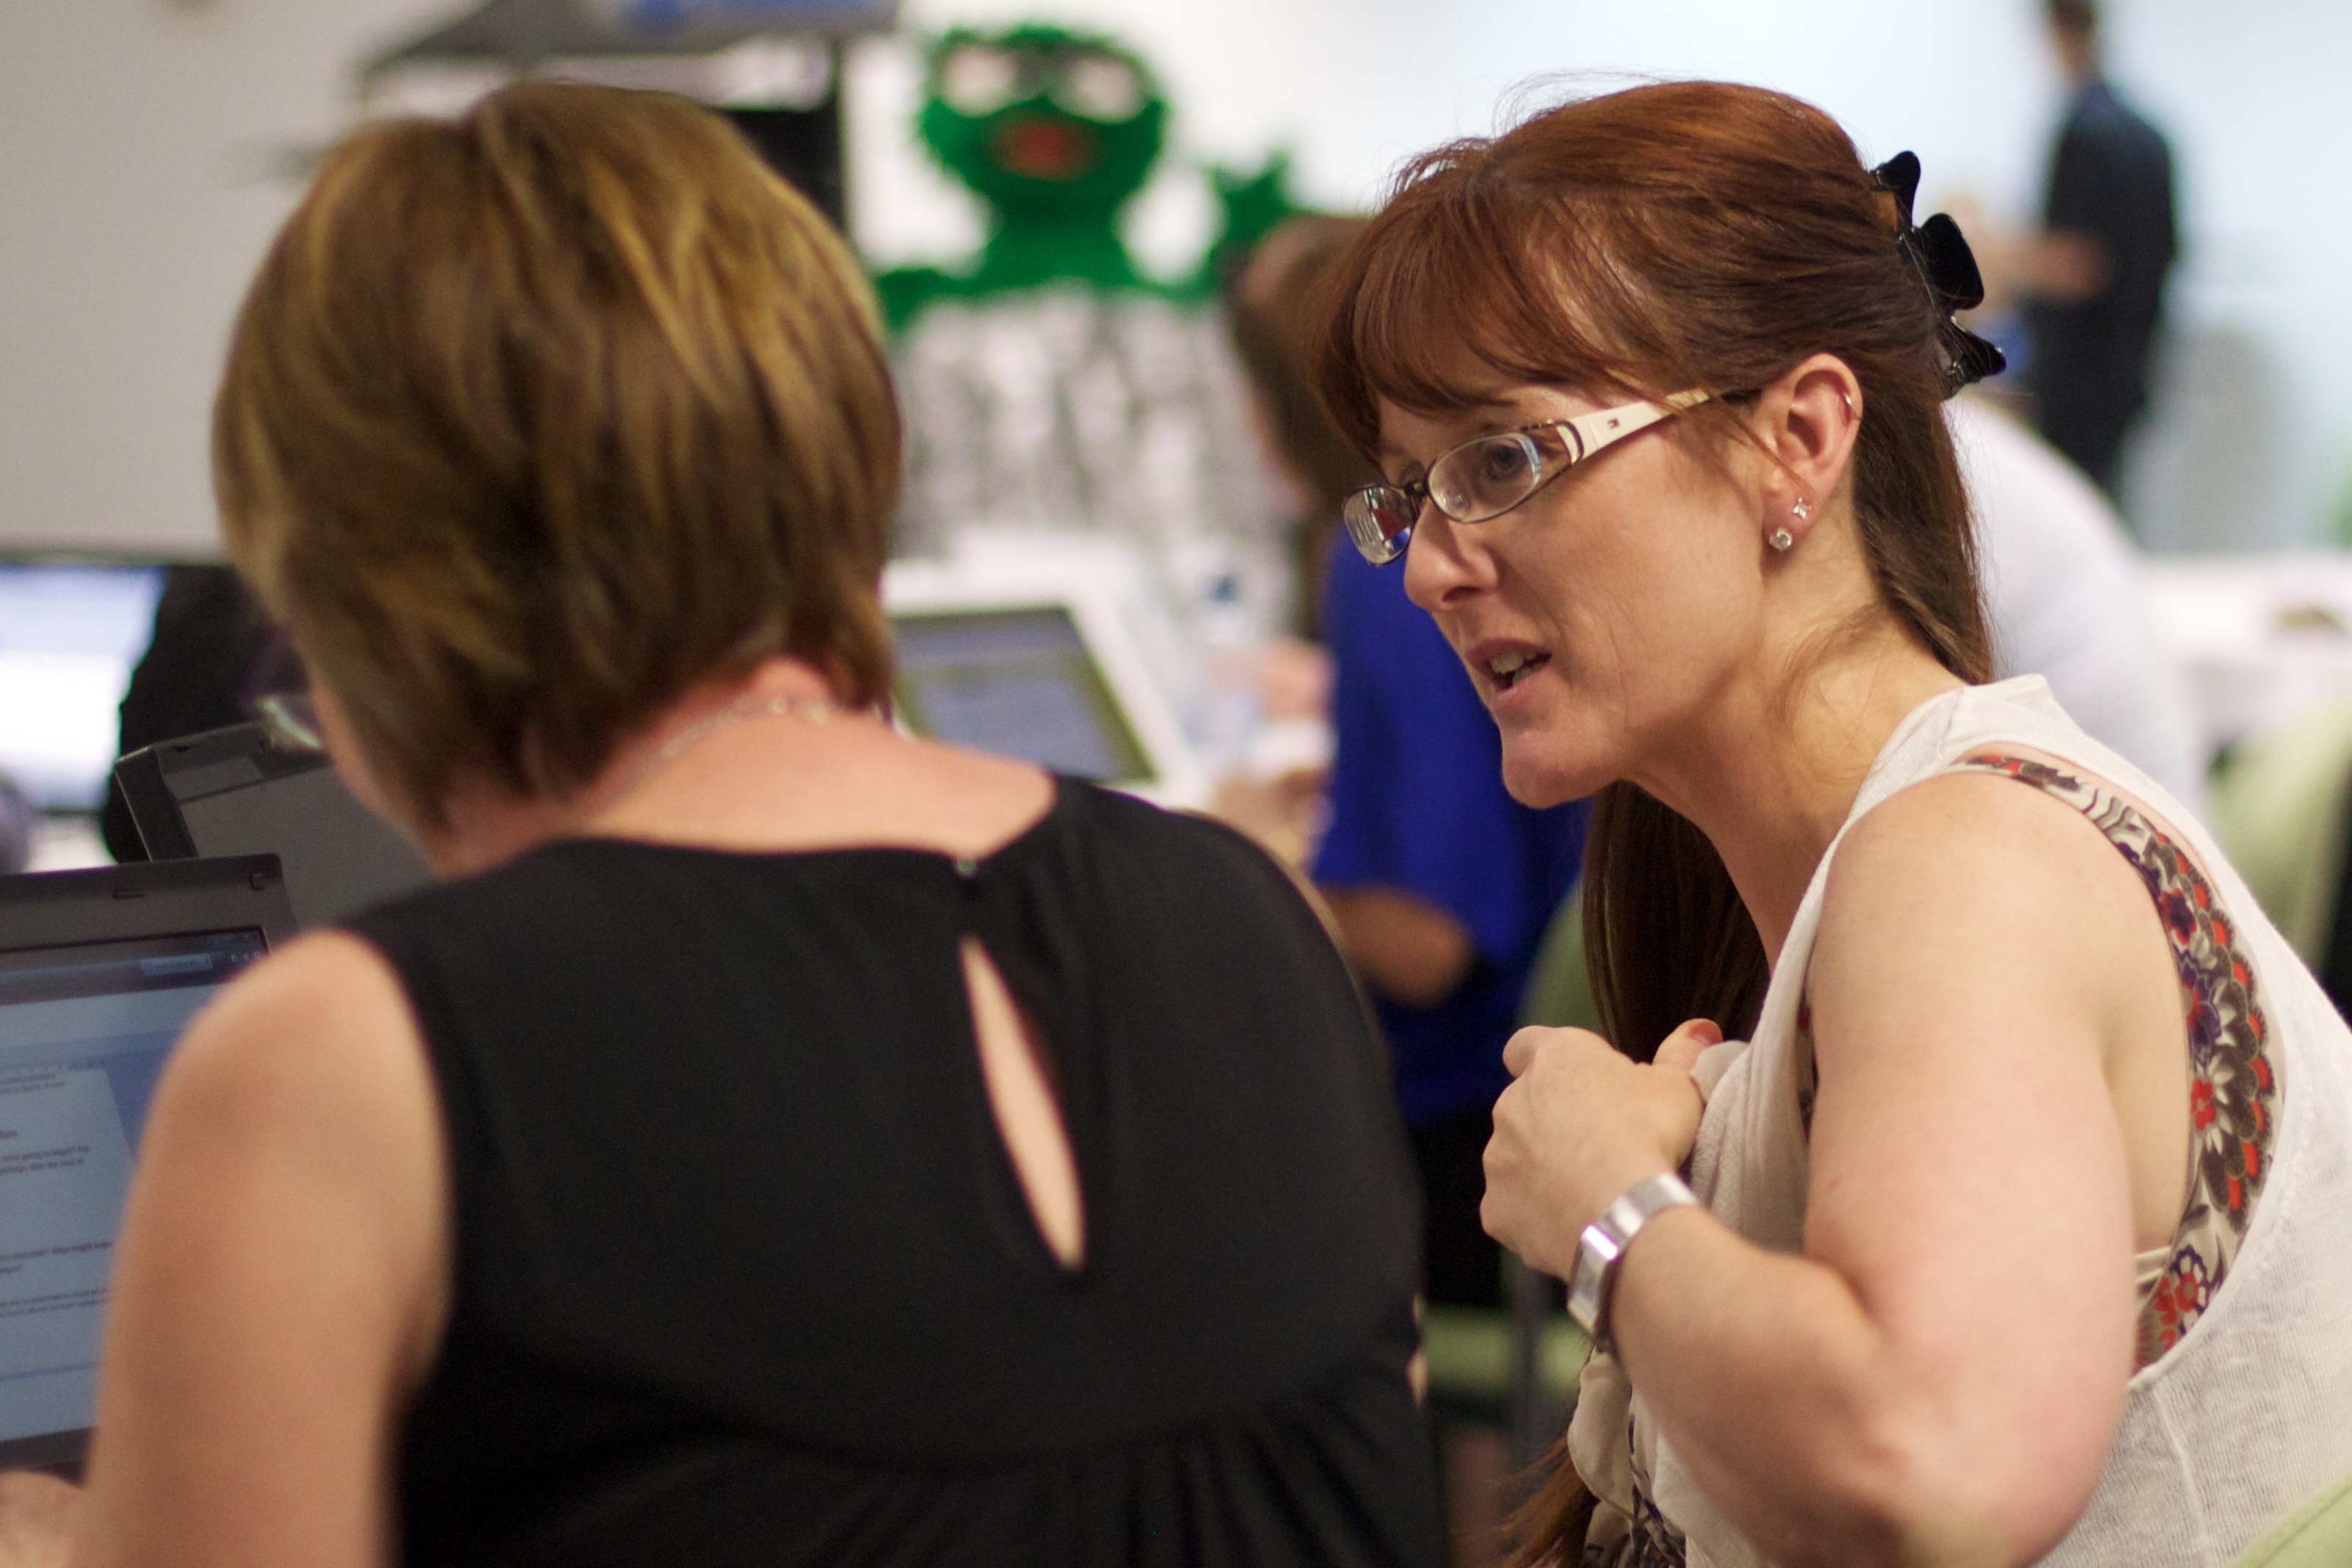
glasses, auodyssey, plpconnectu, sense, physical fitness